Bagge family

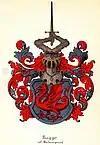
Coat of arms of Bagge af Holmegaard with lindworm charge.

One branch through Peder Bagge was conferred Danish nobility in 1582 for war deeds.